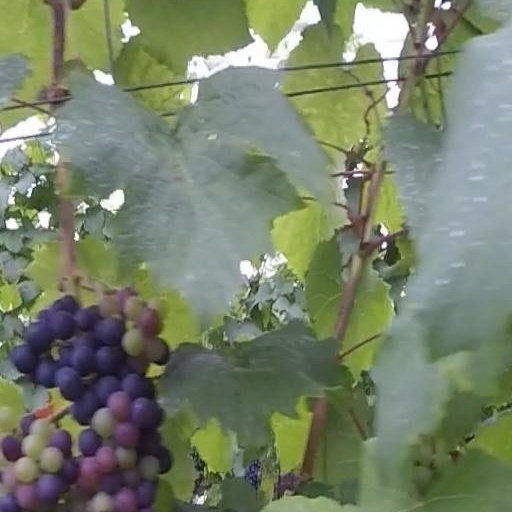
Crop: grape